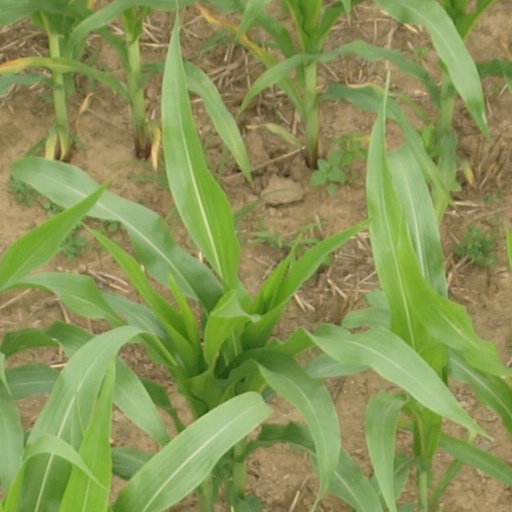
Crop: maize; corn